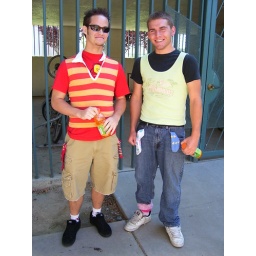
Those poor boys...we helped dress them in sock attire